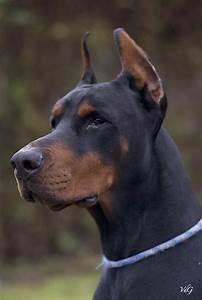
dog